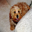
Label: dog